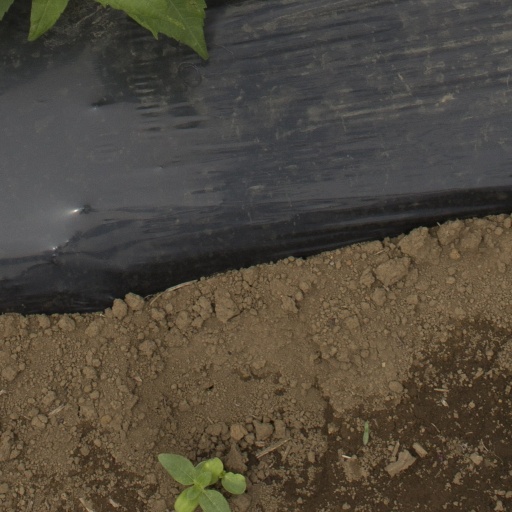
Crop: Jerusalem artichoke